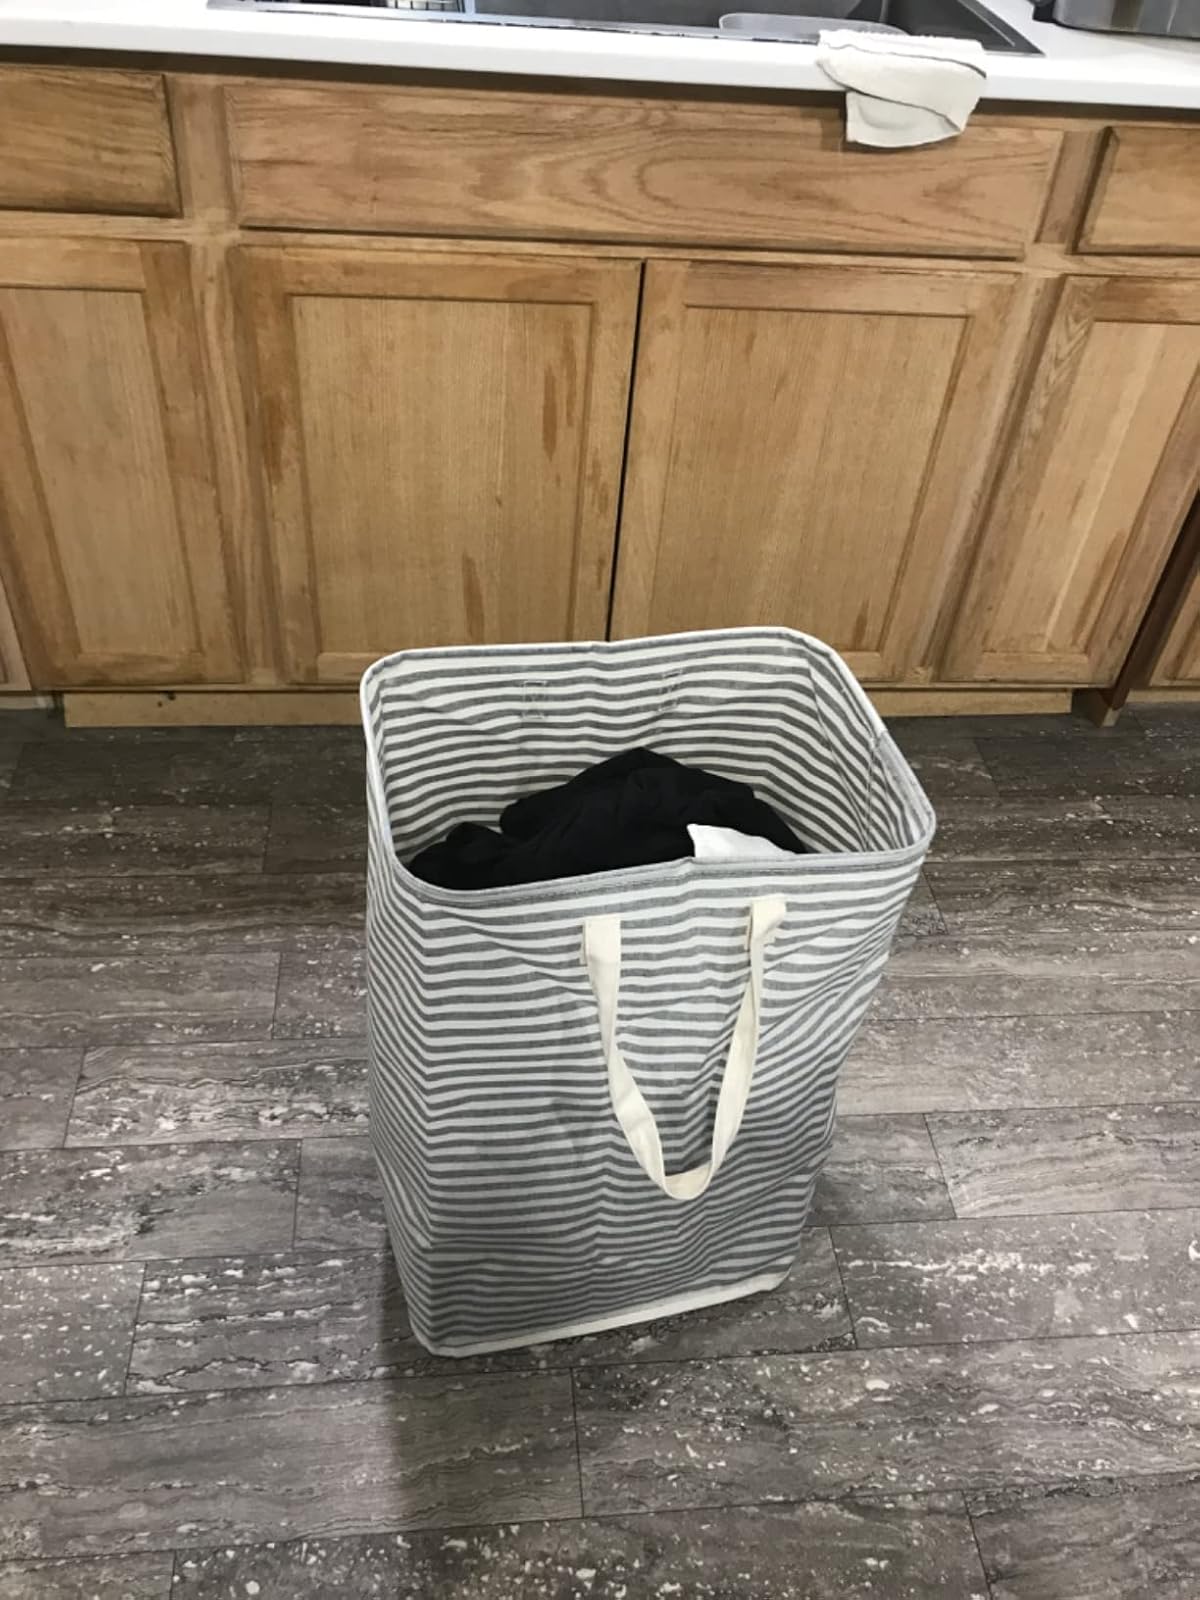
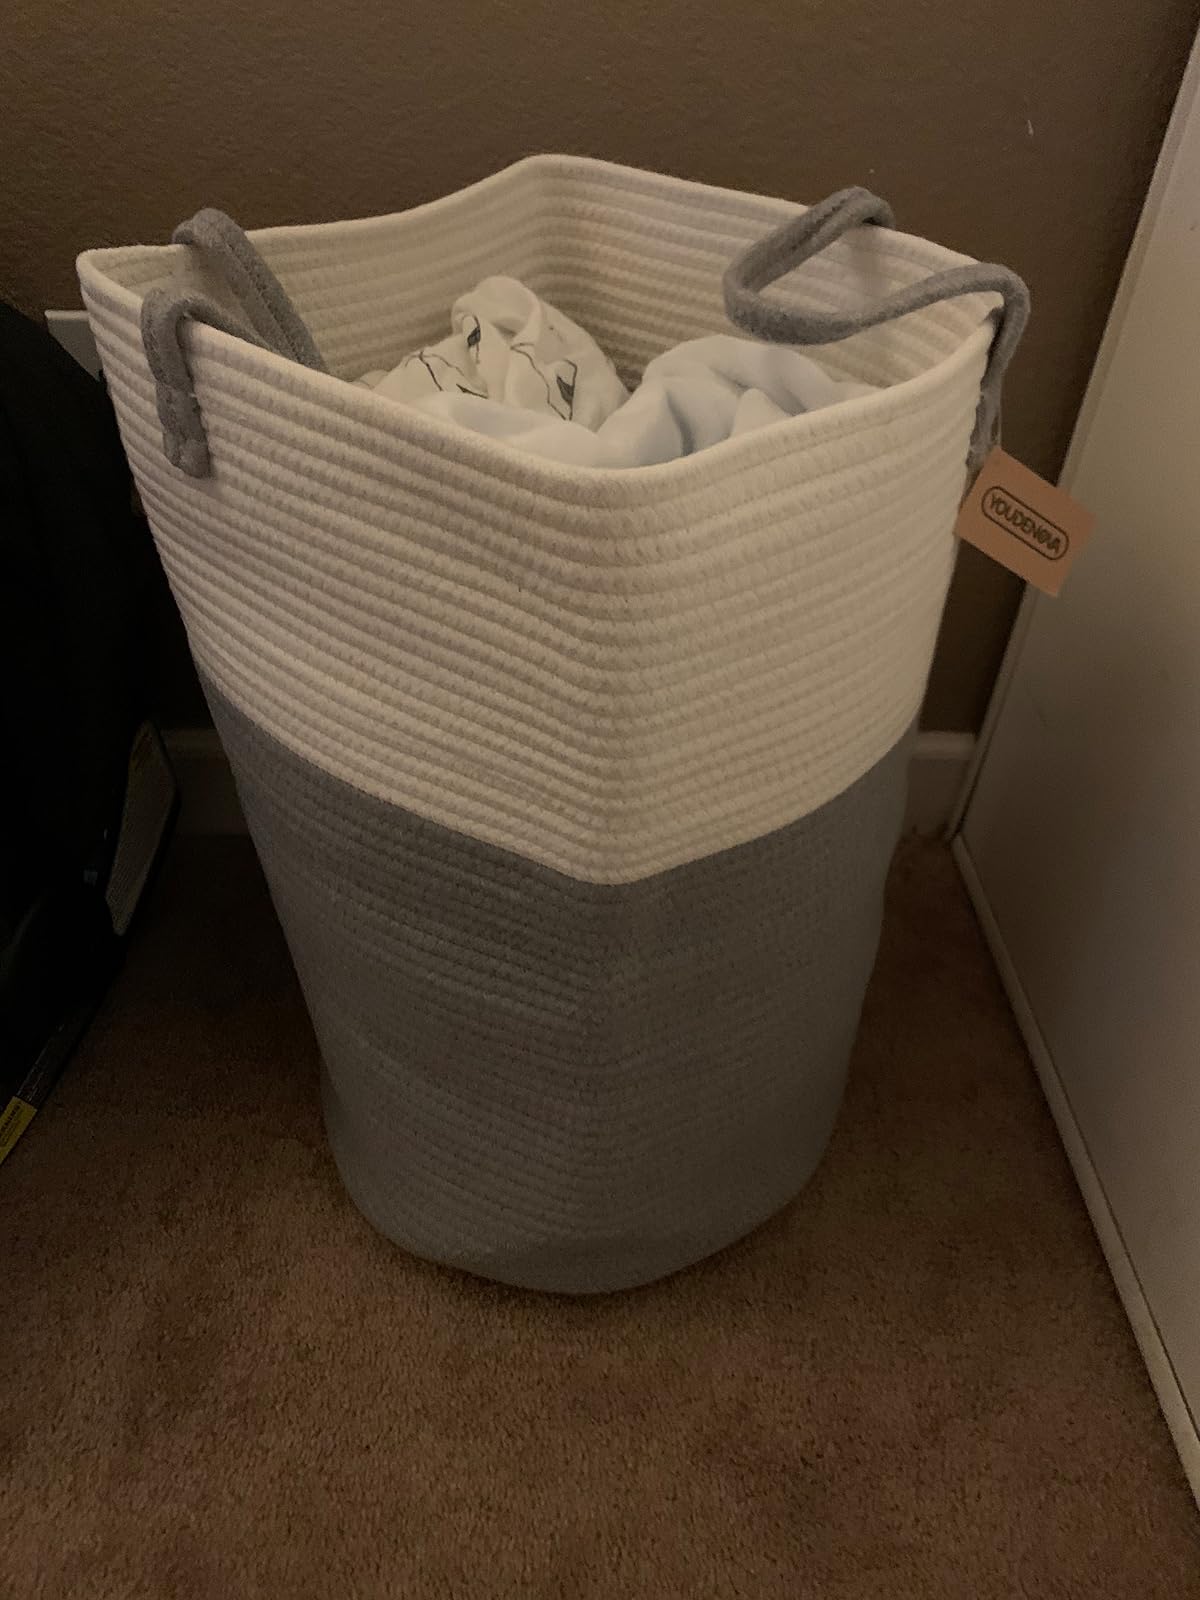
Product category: items_hamper
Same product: no